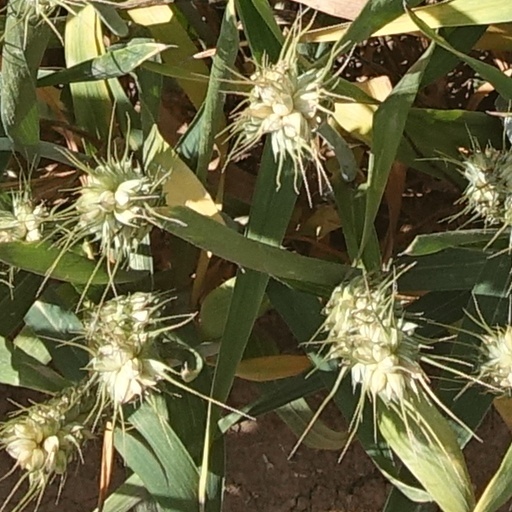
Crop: wheat